Alterations of Aragon

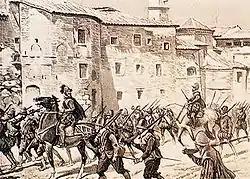
Royal troops entering Zaragoza.

The justice named as captains of his force the supporters of Pérez, the same ones that had mutinied before against the dispositions of the justice concerning Pérez. The royal army entered Aragon on November 7 and 8, and had twelve thousand infantry, two thousand cavalry and twenty-five pieces of artillery. The force at the disposal of the Justice, who left Zaragoza on November 8, was barely two thousand men, much inferior in number, experience and equipment to the royal force. The royal army advanced without any opposition and received the support and help of the local lords. Alonso de Vargas was careful to maintain the discipline of his army and avoid outrages, in accordance with the instructions he had received from the king. The Justice had ordered the destruction of the bridge of Alagón over the Jalón, to hinder the advance of the royal forces, but his orders were ignored and the royal army found the bridge undefended and intact. The justice and his forces were in Utebo and when the justice learned that the royal troops were already heading unimpeded to Zaragoza, knowing that his force was much inferior and also very undisciplined, he decided to abandon his troops and flee to Épila, where the Duke of Villahermosa and the Count of Aranda were. Upon hearing the news in the camp of Utebo, the troops were dispersed in all directions, fleeing Antonio Perez and his main supporters to Bearn (France). Alonso de Vargas, the viceroy and governor of Aragon and the royal army entered Zaragoza unopposed on November 12, 1591.